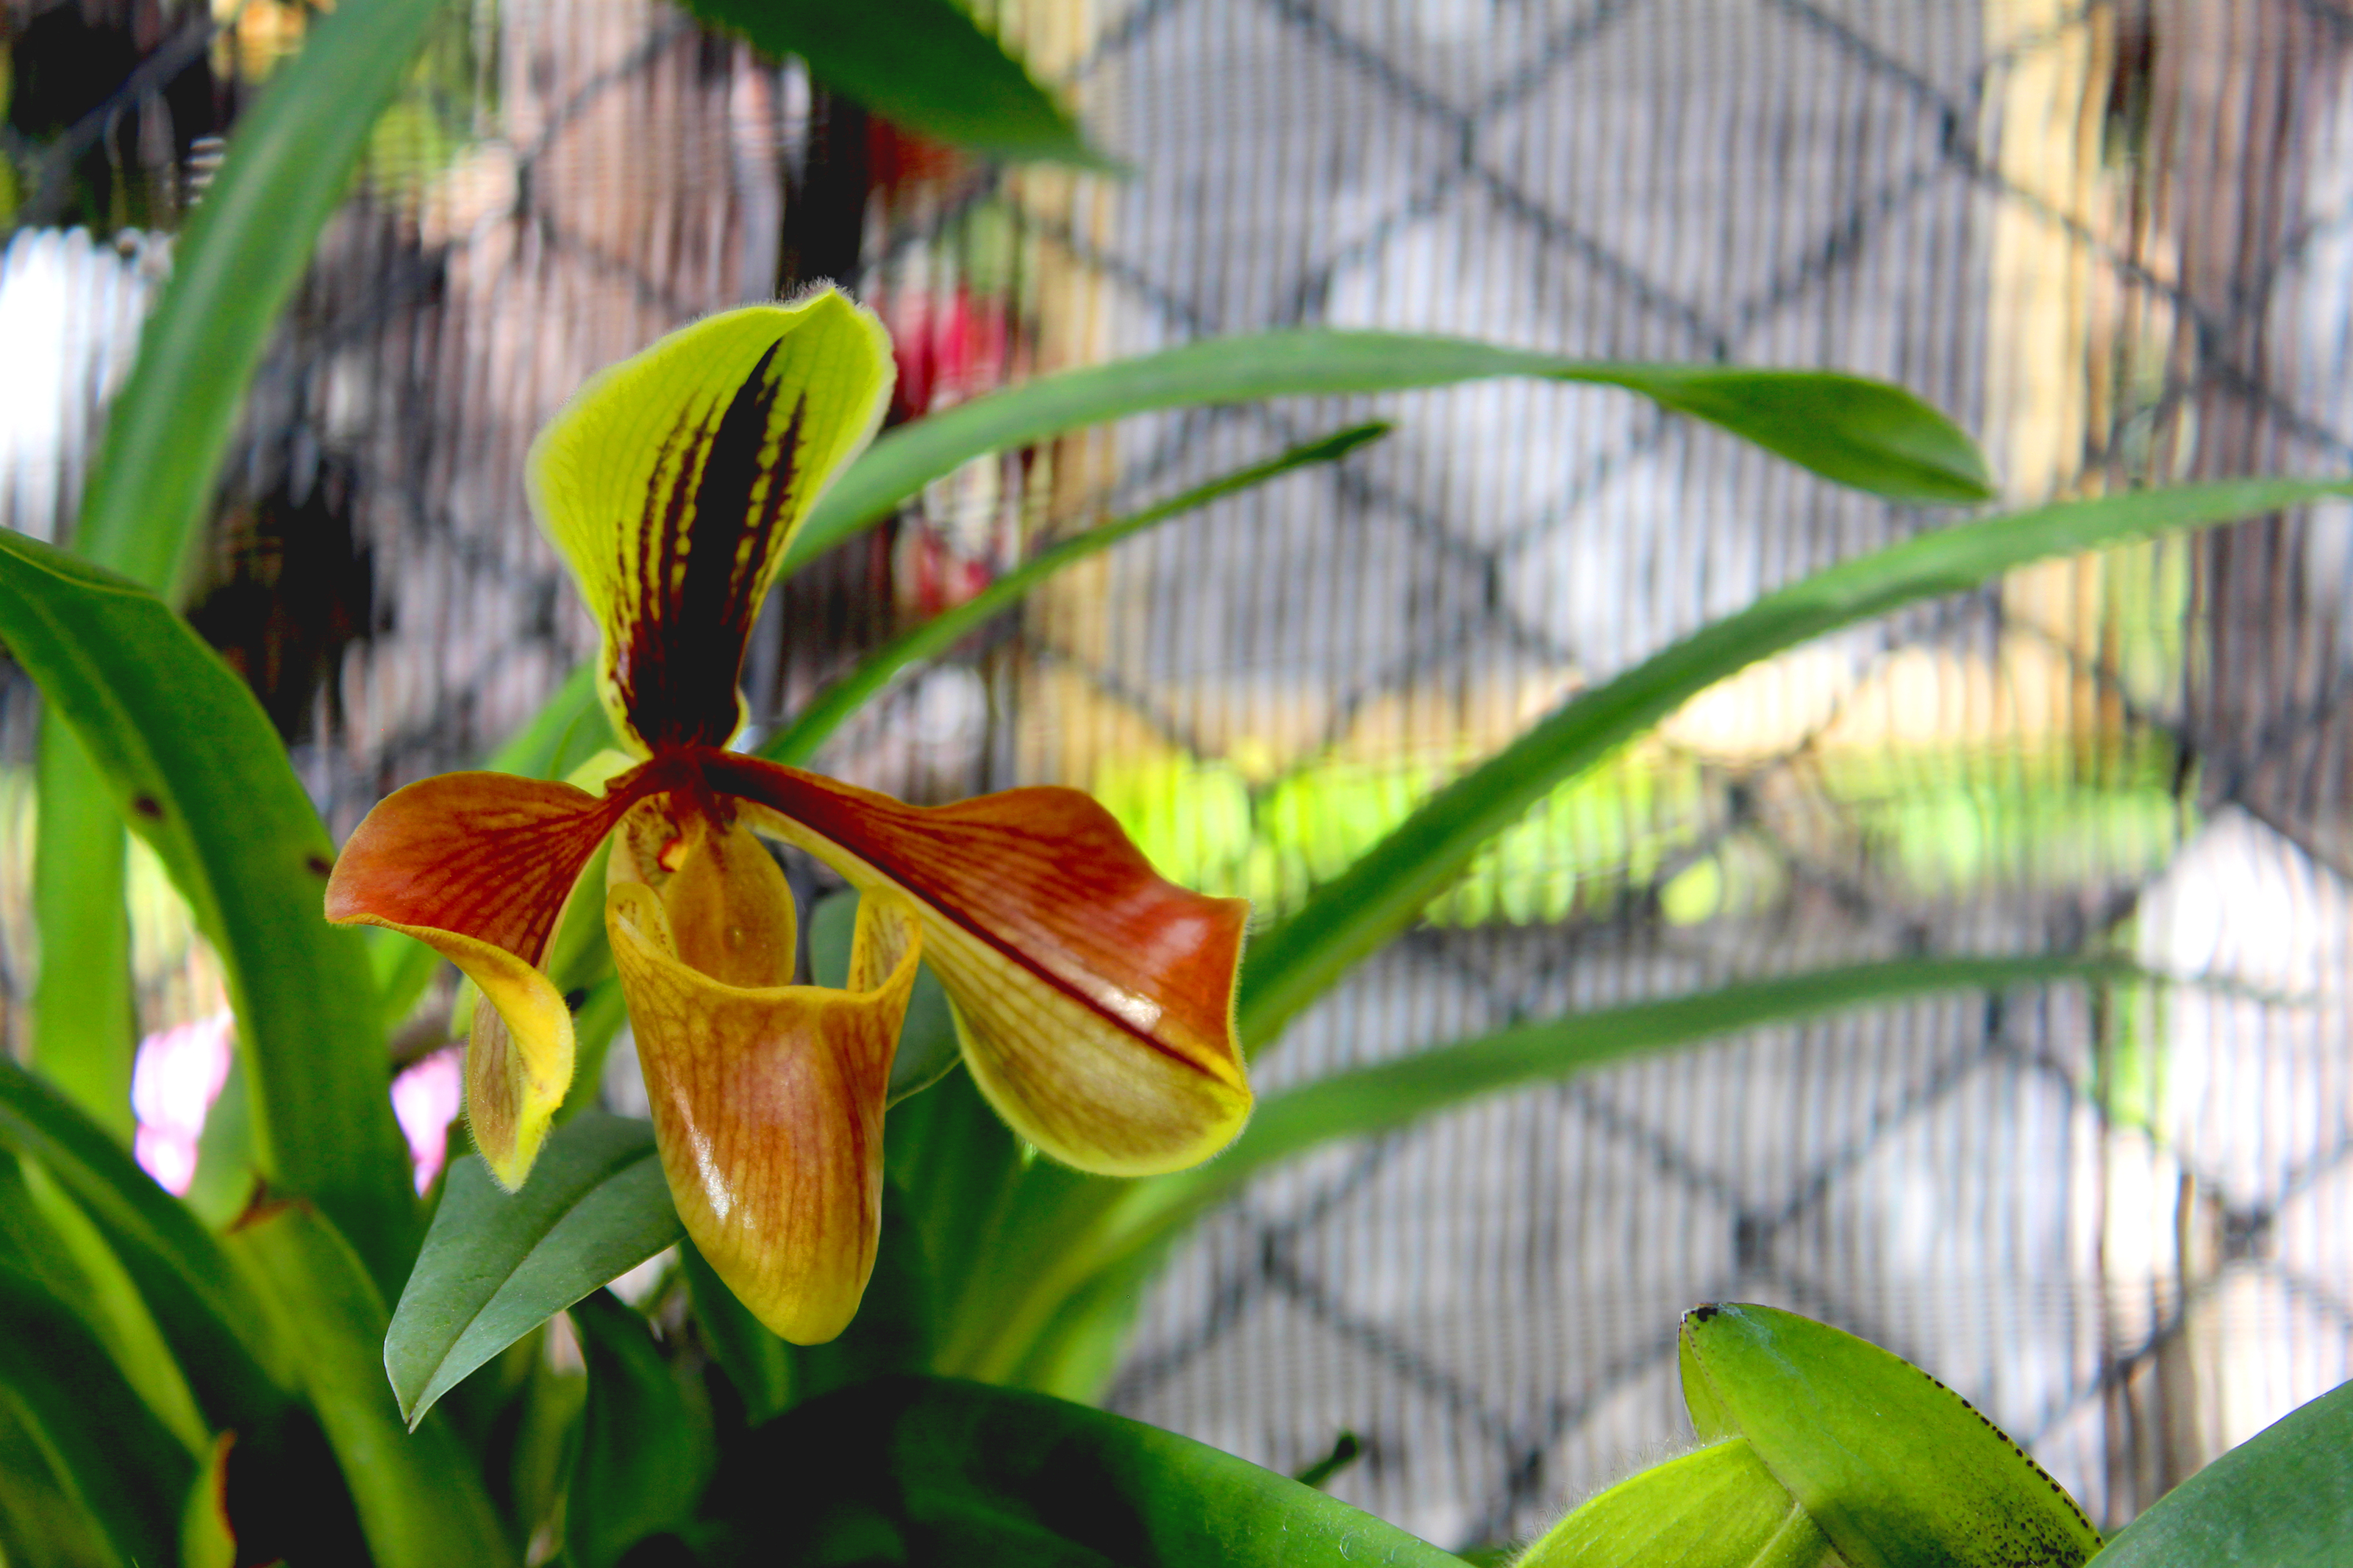
nature, plant, flower, tropical, petal, orchid, flora, beautiful, thailand, yellow, bloom, ecology, green, color, botany, blossom, macro, beauty, slipper, bright, lady, paphiopedilum, natural, background, floral, doi inthanon, garden, chiang mai, orchidaceae, wild, flowering plant, terrestrial plant, nepenthes, plant stem, cypripedium